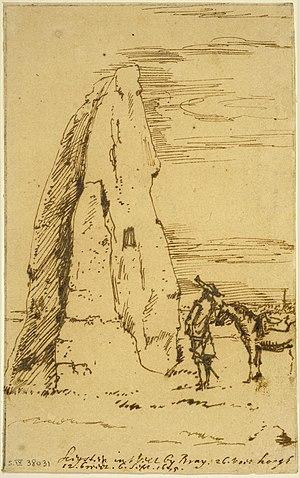
Dessin de la pierre de Bray réalisé en 1675 par Constantin Huygens jr. (1628-1697).
Les Estinnes est un lieu historique situé en Belgique, dans la province de Hainaut, aujourd'hui dans les limites des actuelles communes d'Estinnes-au-Val, Estinnes-au-Mont, Bray, Vellereille-les-Brayeux, Faurœulx et environs. Ce lieu, déjà occupé pendant la préhistoire, sert d'important lieu de production à travers les âges : un fundus gallo-romain, un domaine royal franc pépinide et carolingien pour devenir à la fin du Xᵉ siècle un domaine comtal des Comtes de Hainaut. Petit à petit démembré par ceux-ci, le lieu-dit Les Estinnes et ses reliquats encore présents en fin du XVIIIᵉ siècle disparaissent à la Révolution française et le tout est divisé en plusieurs communes.